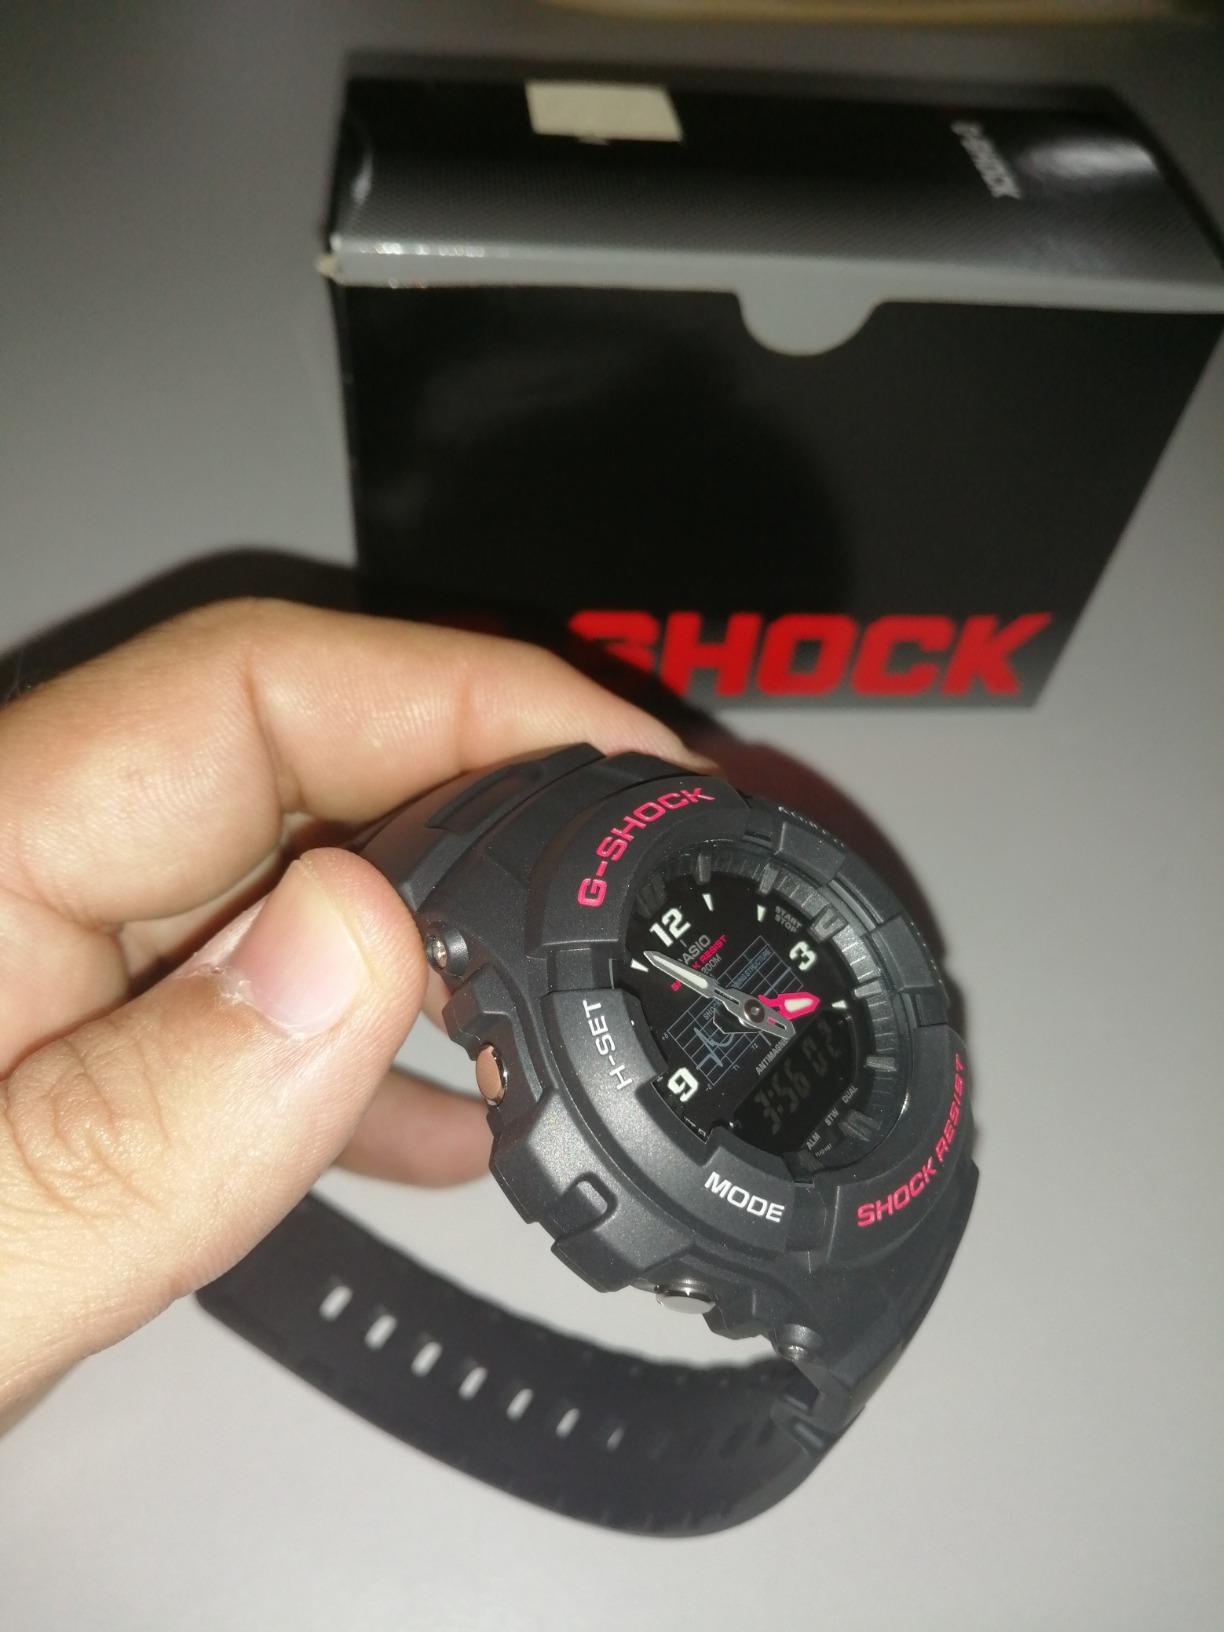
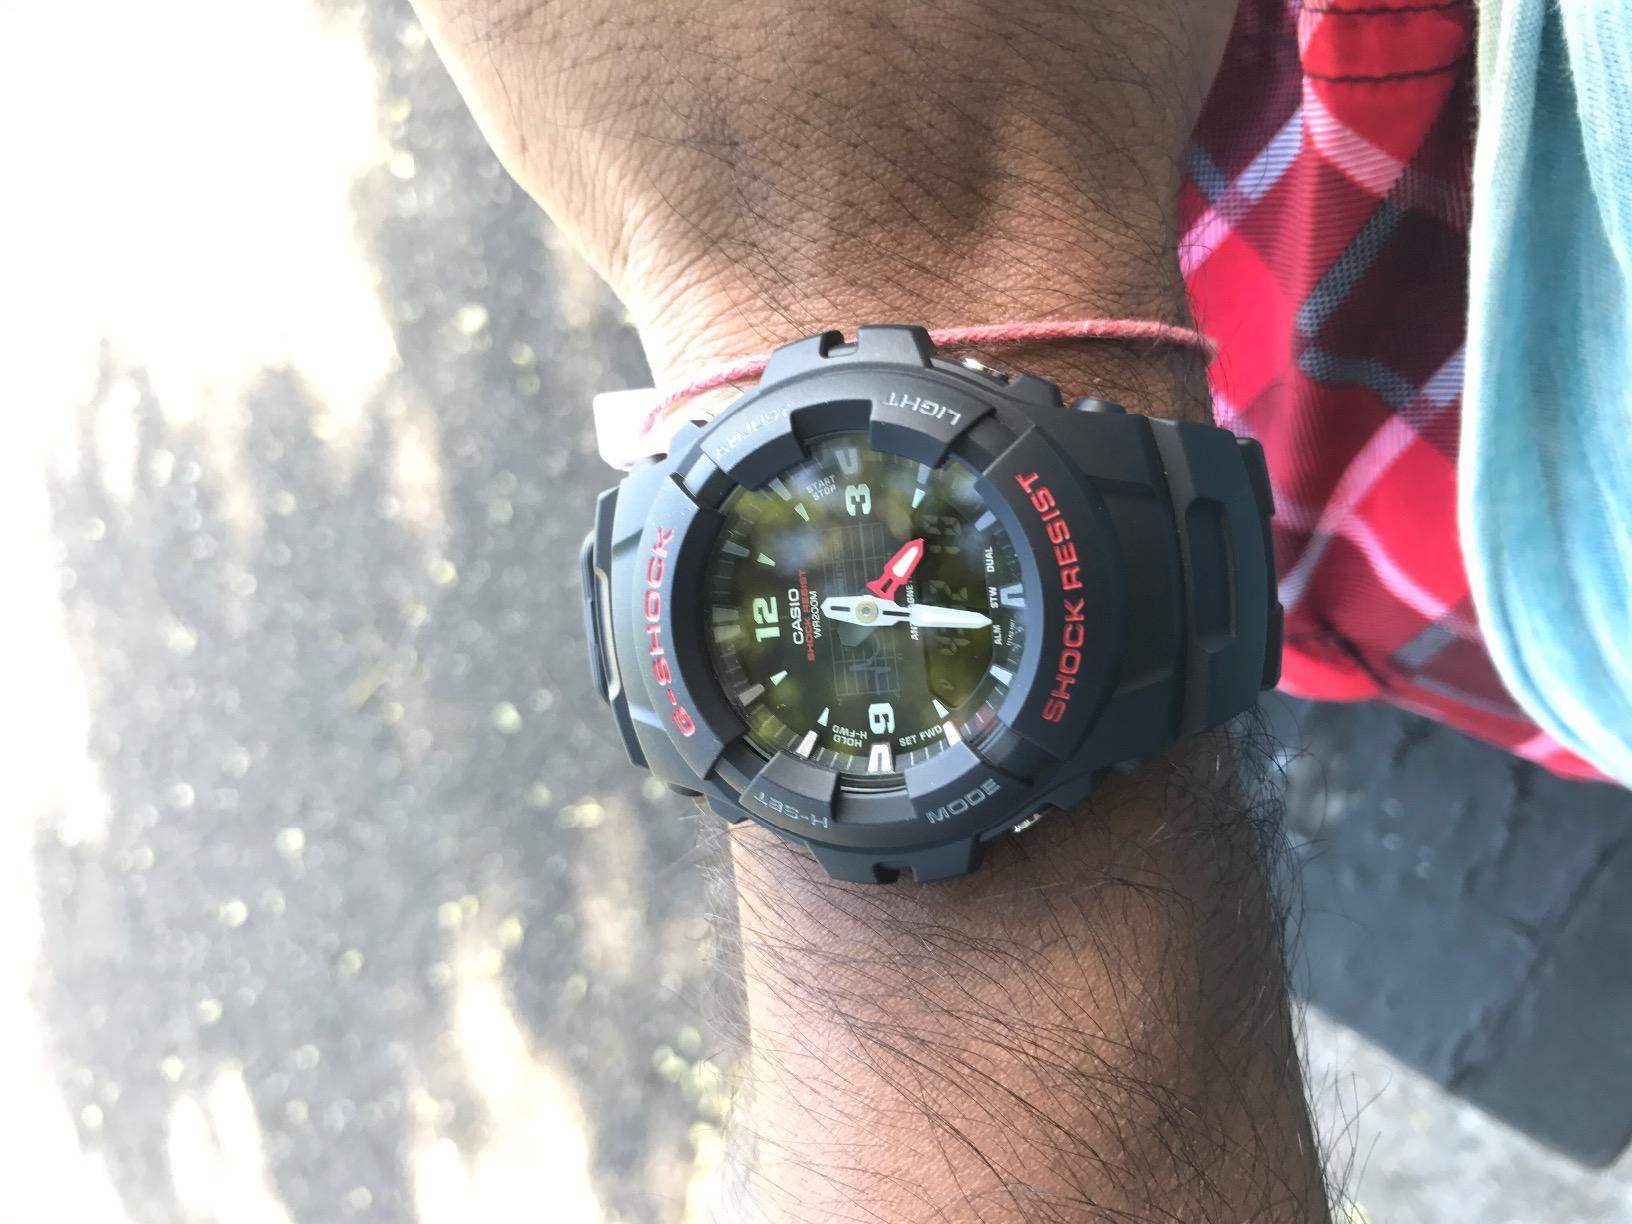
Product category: accessories_watch
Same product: yes